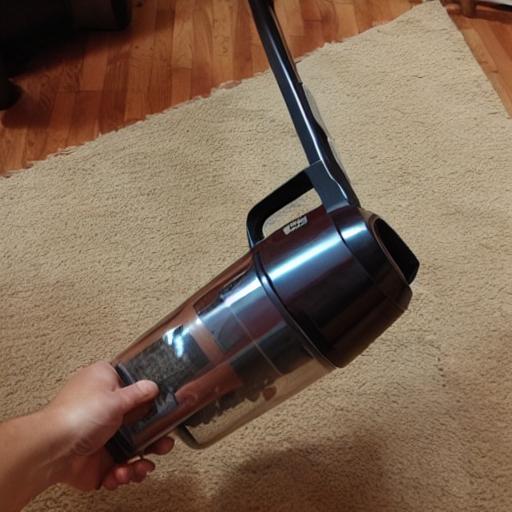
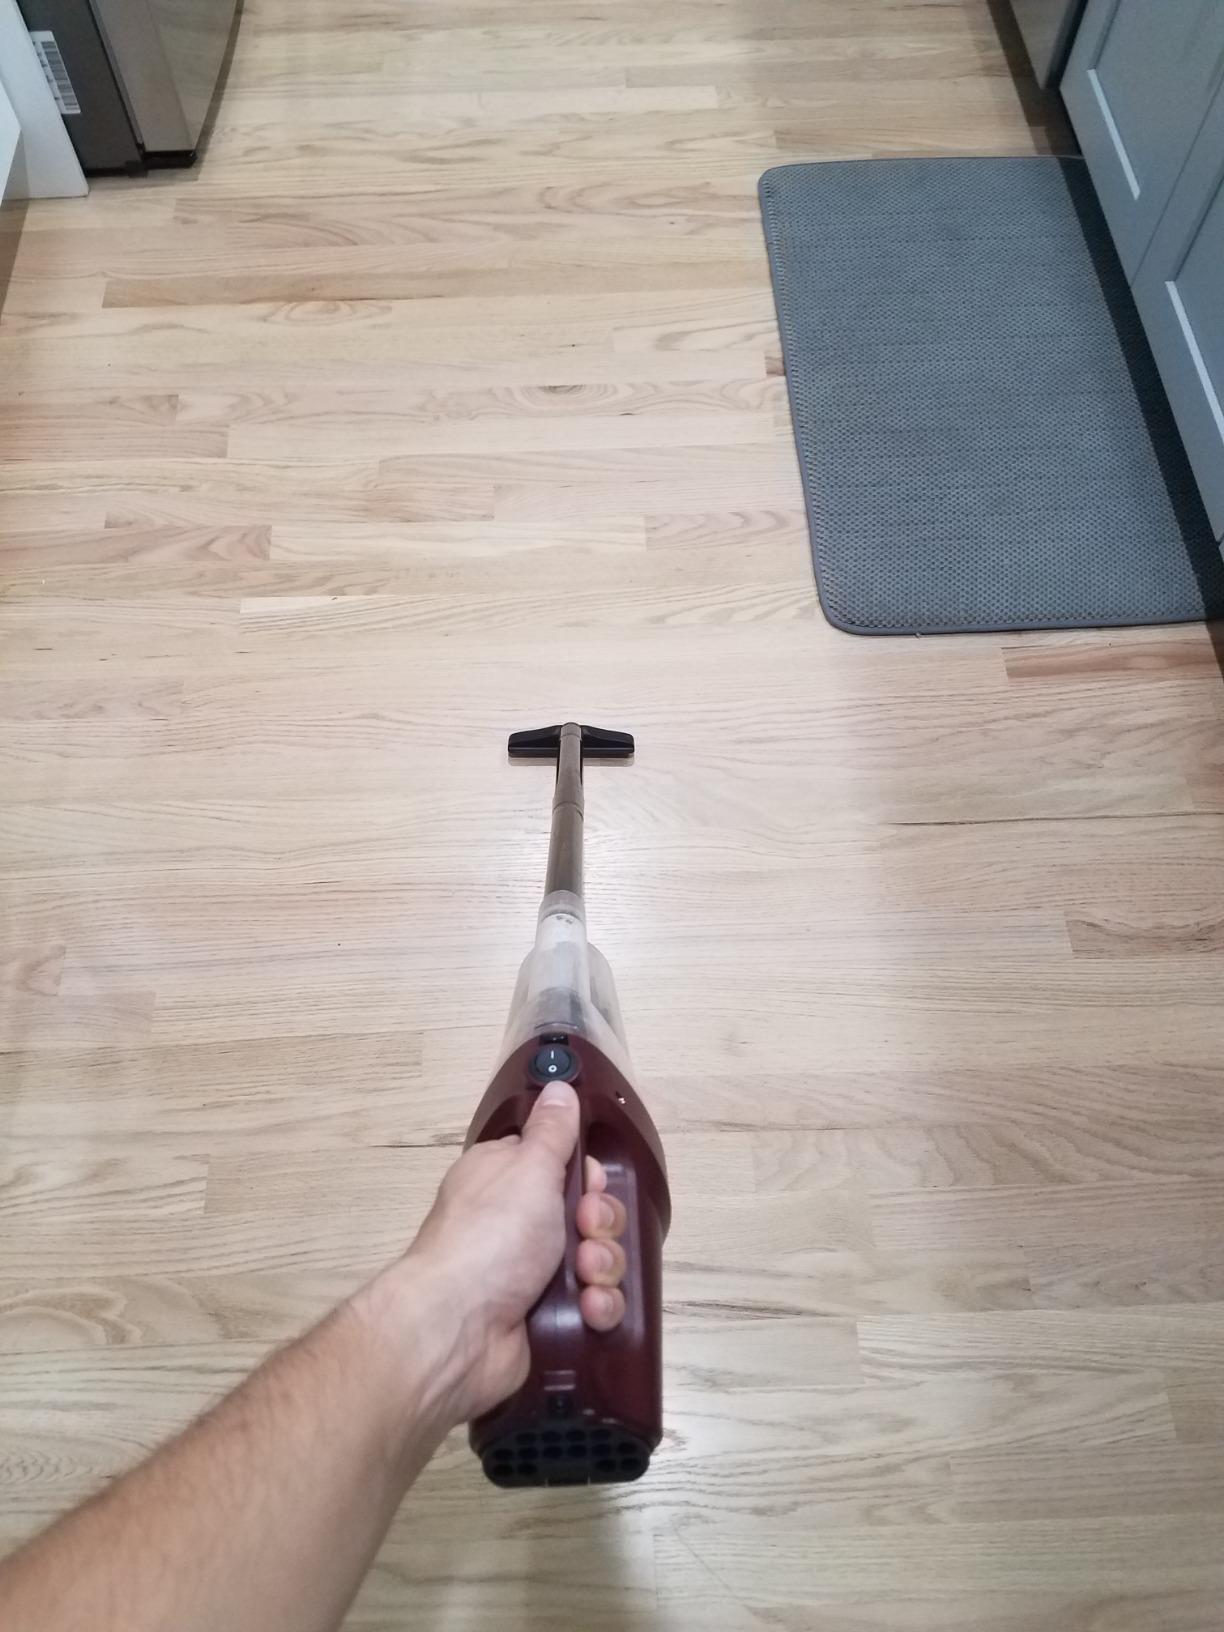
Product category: items_vacuum
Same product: no